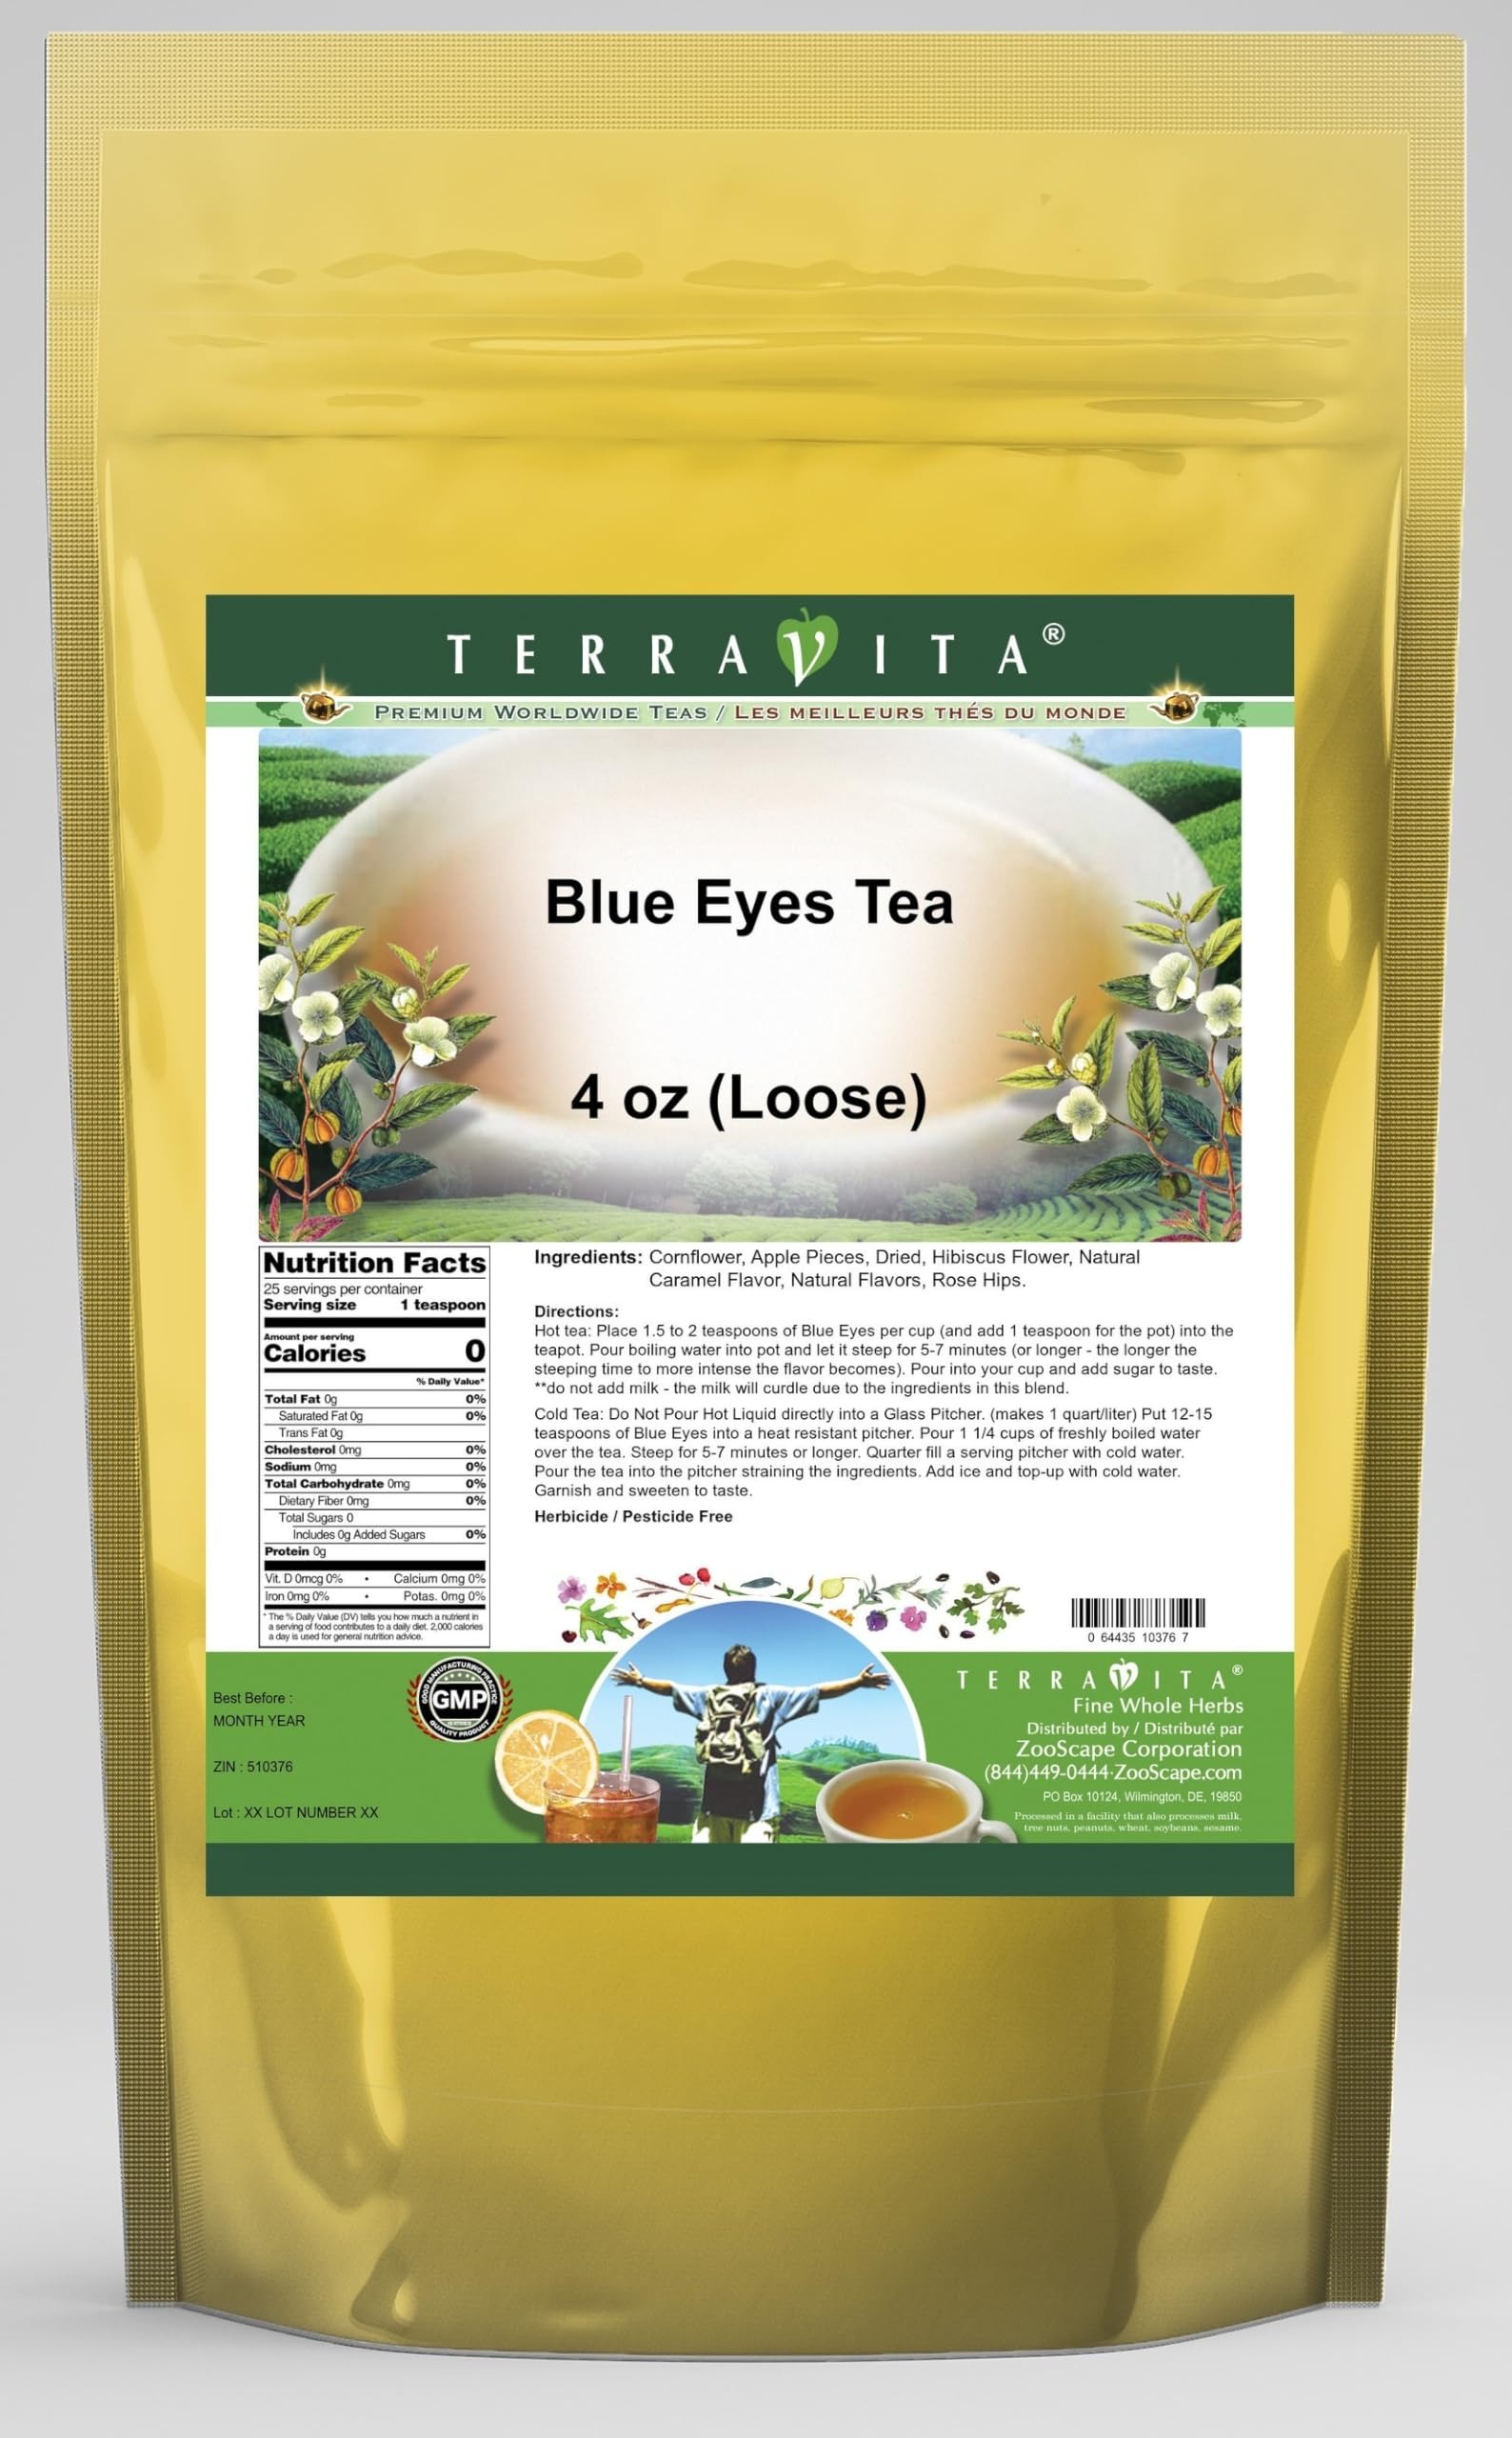
Item Name: Blue Eyes Tea (Loose) (4 oz, ZIN: 510376)
Bullet Point 1: Herb and fruit tea; in some circles is considered a new type of tea. We formulated this blend to accommodate tastes of people who wanted to experience a refreshing healthy new style drink without caffeine. What we got was a terrific "tea" that is unbelievably delicious and enjoyed Hot or Cold! This tea has a very exotic flavor profile. The delicious blend of caramel and fruit medley flavors combined with the natural flavors and tartness of the various dried fruits create a summertime cooler or
Bullet Point 2: No fillers.
Bullet Point 3: Manufacturer: TerraVita
Bullet Point 4: Size: 4 oz
Bullet Point 5: Loose Leaf Herbal Tea - Packed in a convenient upright pouch!
Product Description: Herb and fruit tea; in some circles is considered a new type of tea. We formulated this blend to accommodate tastes of people who wanted to experience a refreshing healthy new style drink without caffeine. What we got was a terrific "tea" that is unbelievably delicious and enjoyed Hot or Cold! This tea has a very exotic flavor profile. The delicious blend of caramel and fruit medley flavors combined with the natural flavors and tartness of the various dried fruits create a summertime cooler or a wintertime summer reminder. - Frank Sinatra, old Blue Eyes himself, was the inspiration for this fruit blend. The fruit blend has a mysterious character that tends to be sweet. The visual appearance is enticing because of the cornflower petals and the highly visual fruit prices. Blue Eyes is best enjoyed in the mid-afternoon during a break from hectic activity or vigorous workout or after an evening meal, the flavor profile encourages a relaxing - A hint of caramel lends an almost candy-like flavor - Hot tea brewing method: Place 1.5 to 2 teaspoons of Blue Eyes per cup (and add 1 teaspoon for the pot) into the teapot. Pour boiling water into pot and let it steep for 5-7 minutes (or longer - the longer the steeping time to more intense the flavor becomes). Pour into your cup and add sugar to taste. **do not add milk - the milk will curdle due to the ingredients in this blend. - Cold tea brewing method: Do Not Pour Hot Liquid directly into a Glass Pitcher. (makes 1 quart/liter) Put 12-15 teaspoons of Blue Eyes into a heat resistant pitcher. Pour 1 1/4 cups of freshly boiled water over the tea. Steep for 5-7 minutes or longer. Quarter fill a serving pitcher with cold water. Pour the tea into the pitcher straining the ingredients. Add ice and top-up with cold water. Garnish and swee
Value: 4.0
Unit: Ounce

Price: 28.23